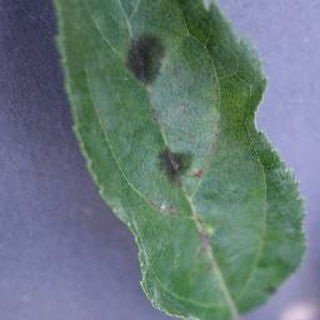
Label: apple_apple_scab